Yangtai Mountain East station

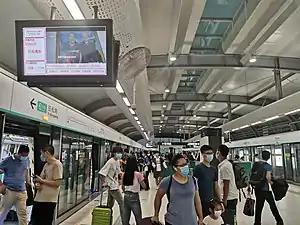
Platform

Yangtai Mountain East station, is a station on Line 6 of the Shenzhen Metro. It opened on 18 August 2020. The origin name of this station in Chinese is, which changed to because the standard name of Yangtai Mountain return to the origin name at 11 June 2020 by Shenzhen Government.